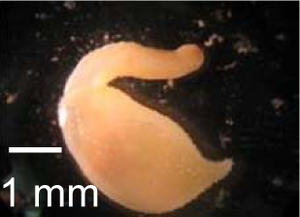
Les Siponcles sont un embranchement d'animaux marins vermiformes non-segmentés. Ils sont sédentaires et vivent au fond des océans, cachés dans les sédiments, les anfractuosités rocheuses ou dans des tubes vide de vers tubulaires.